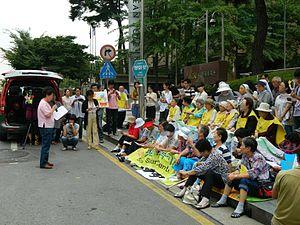
La manifestation du mercredi est une protestation publique ayant lieu en Corée du Sud chaque mercredi à midi devant l'ambassade du Japon à Séoul depuis 1992. Elle a pour but d'obtenir justice du gouvernement japonais pour son système d'esclavage sexuel à grande échelle mis en place durant la Seconde Guerre mondiale et dont les victimes sont connues sous le nom de « femmes de réconfort ».